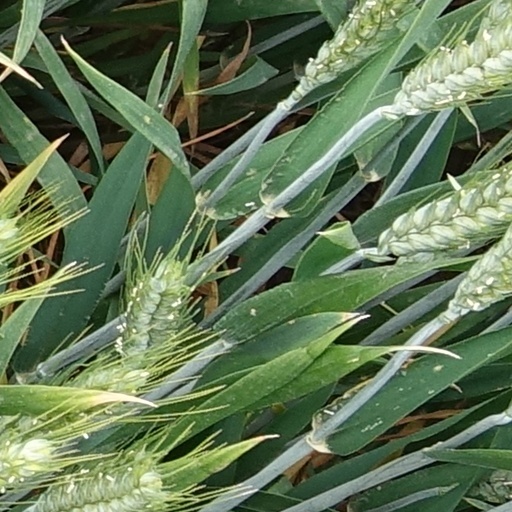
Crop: wheat